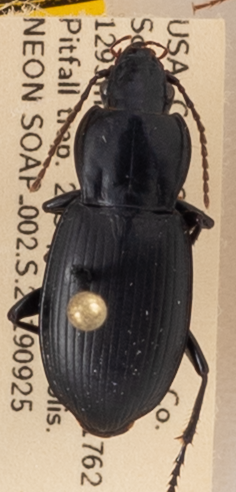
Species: Pterostichus ordinarius
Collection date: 2019-09-25 04:00:00
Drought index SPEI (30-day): -0.528
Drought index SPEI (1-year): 0.47
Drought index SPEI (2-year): -0.03